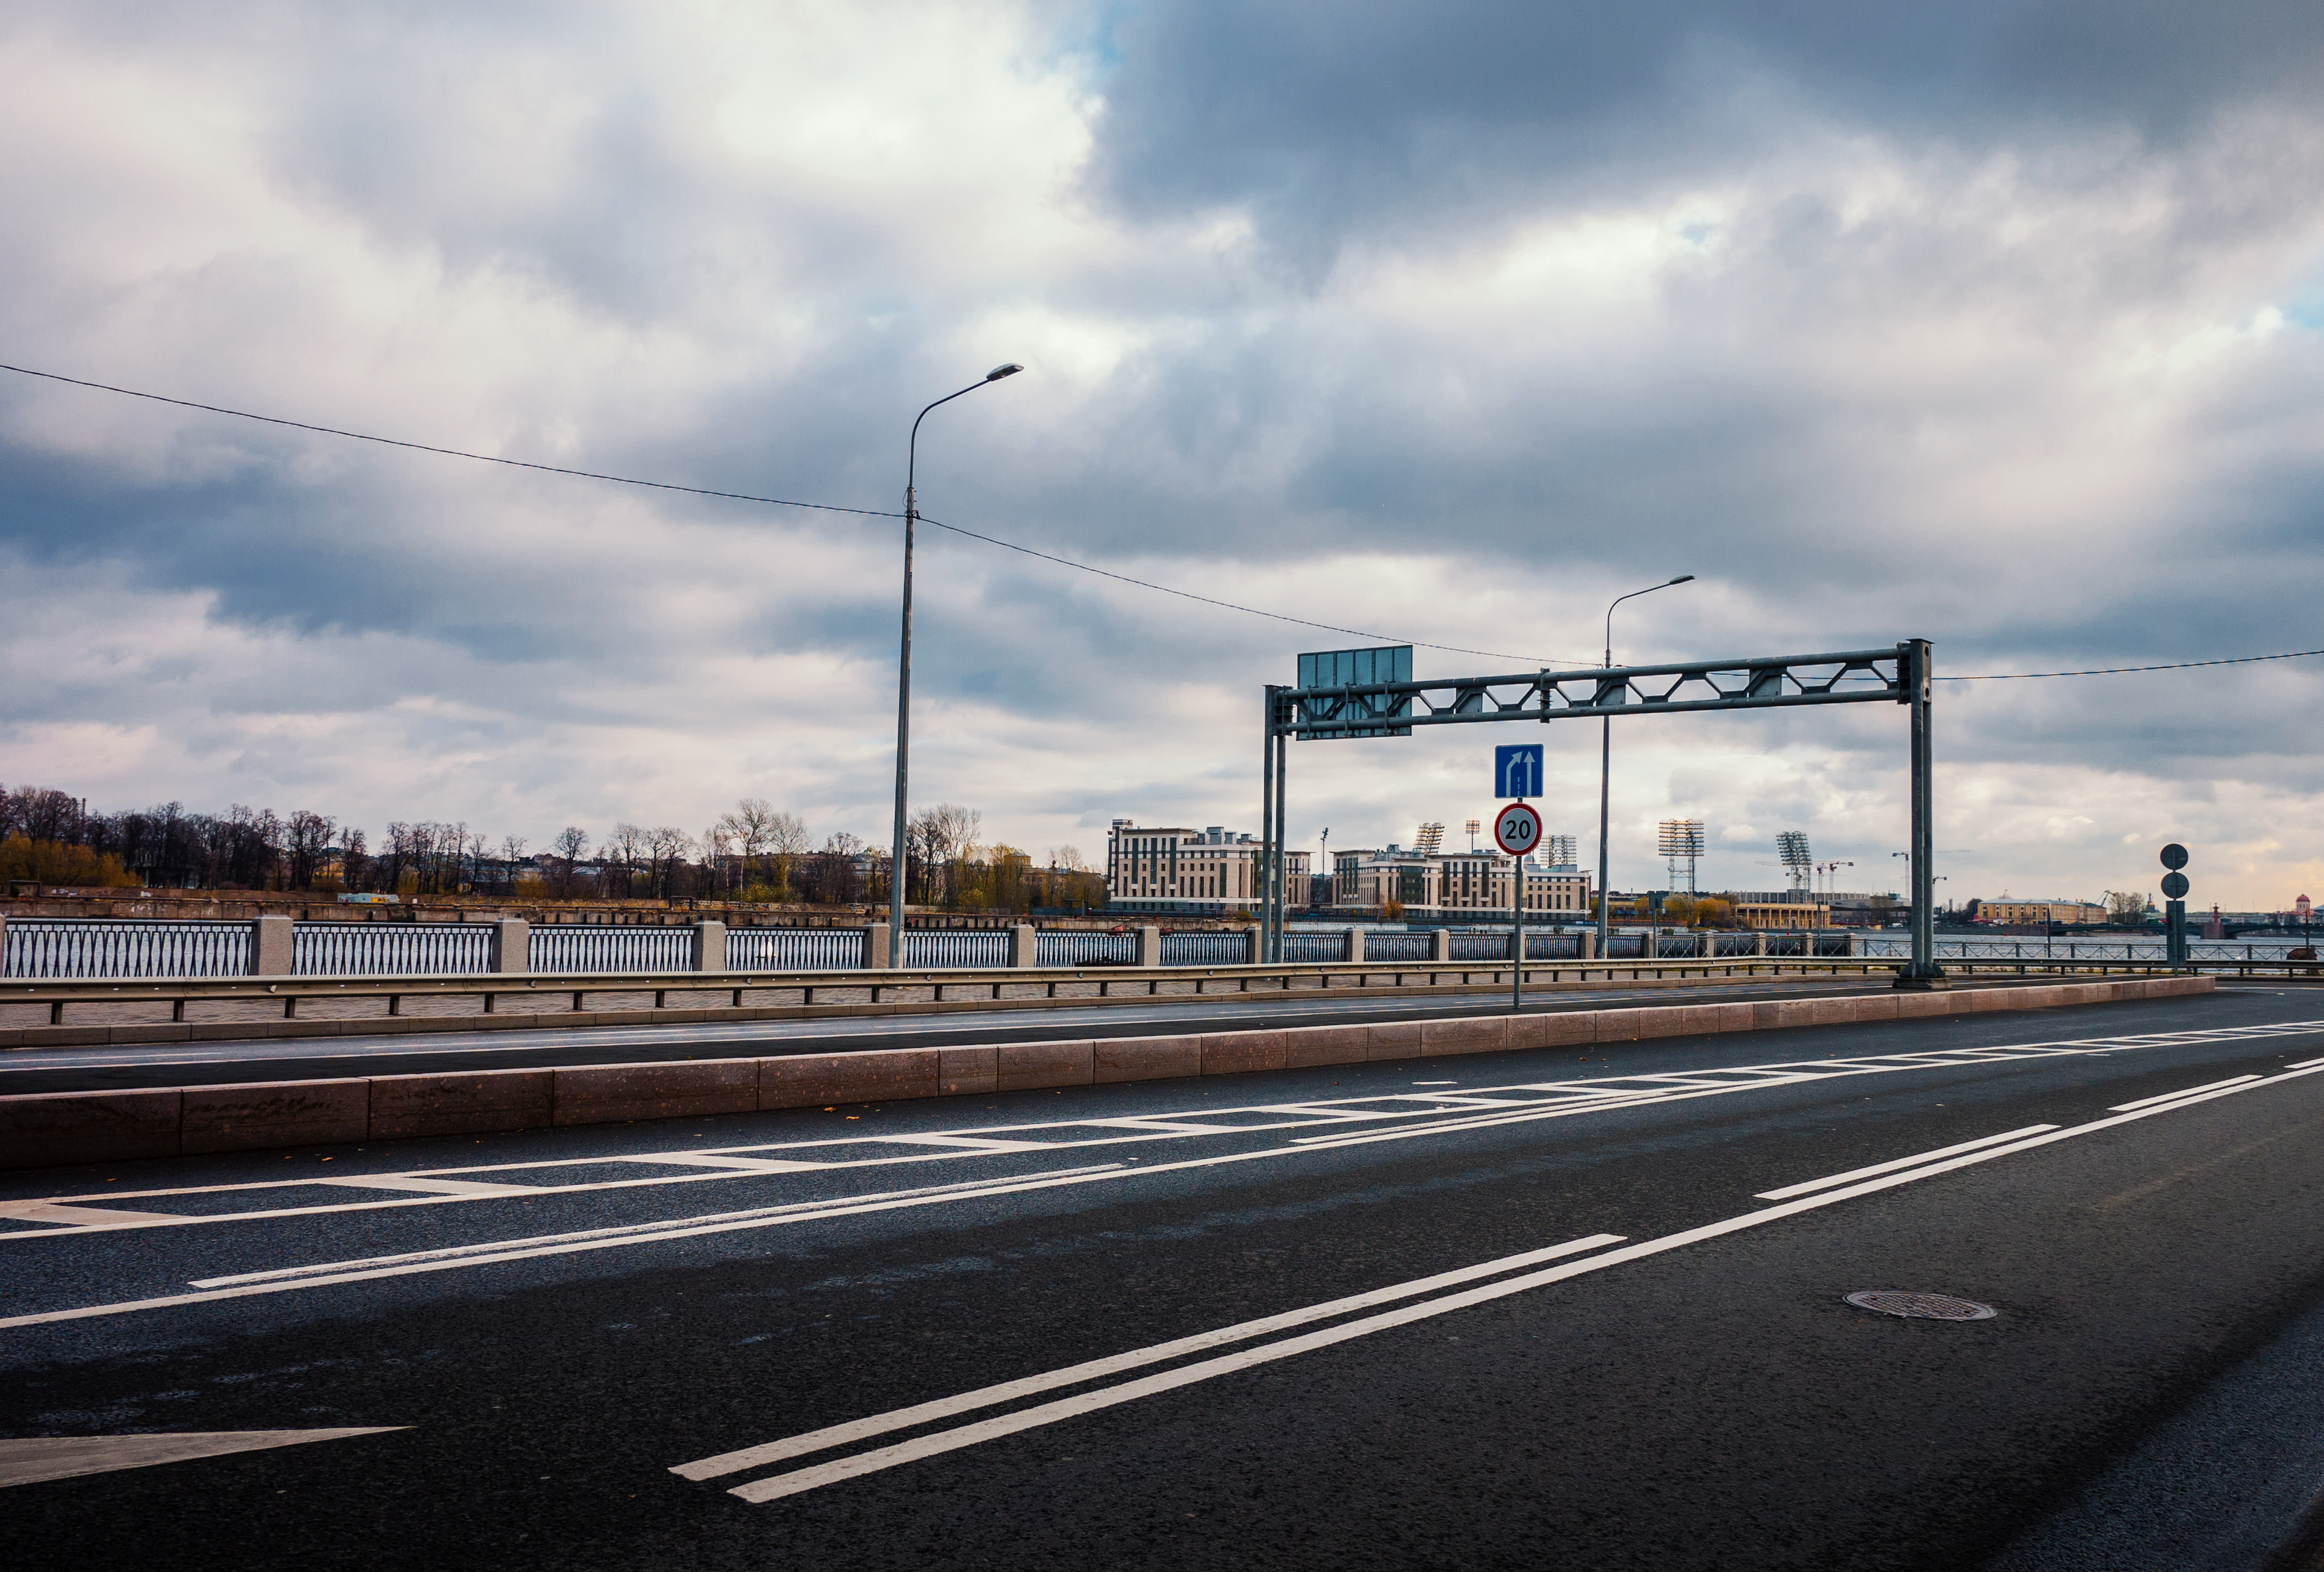
images, cloud, sky, street light, road surface, asphalt, mode of transport, tree, thoroughfare, tar, horizon, road, fence, bridge, cumulus, city, freeway, landscape, overpass, shoulder, public utility, highway, electricity, rolling, nonbuilding structure, street, lane, meteorological phenomenon, ocean, evening, traffic, building, road trip, metal, signage, pole, light fixture, guard rail, fixed link